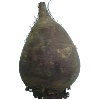
Label: beetroot